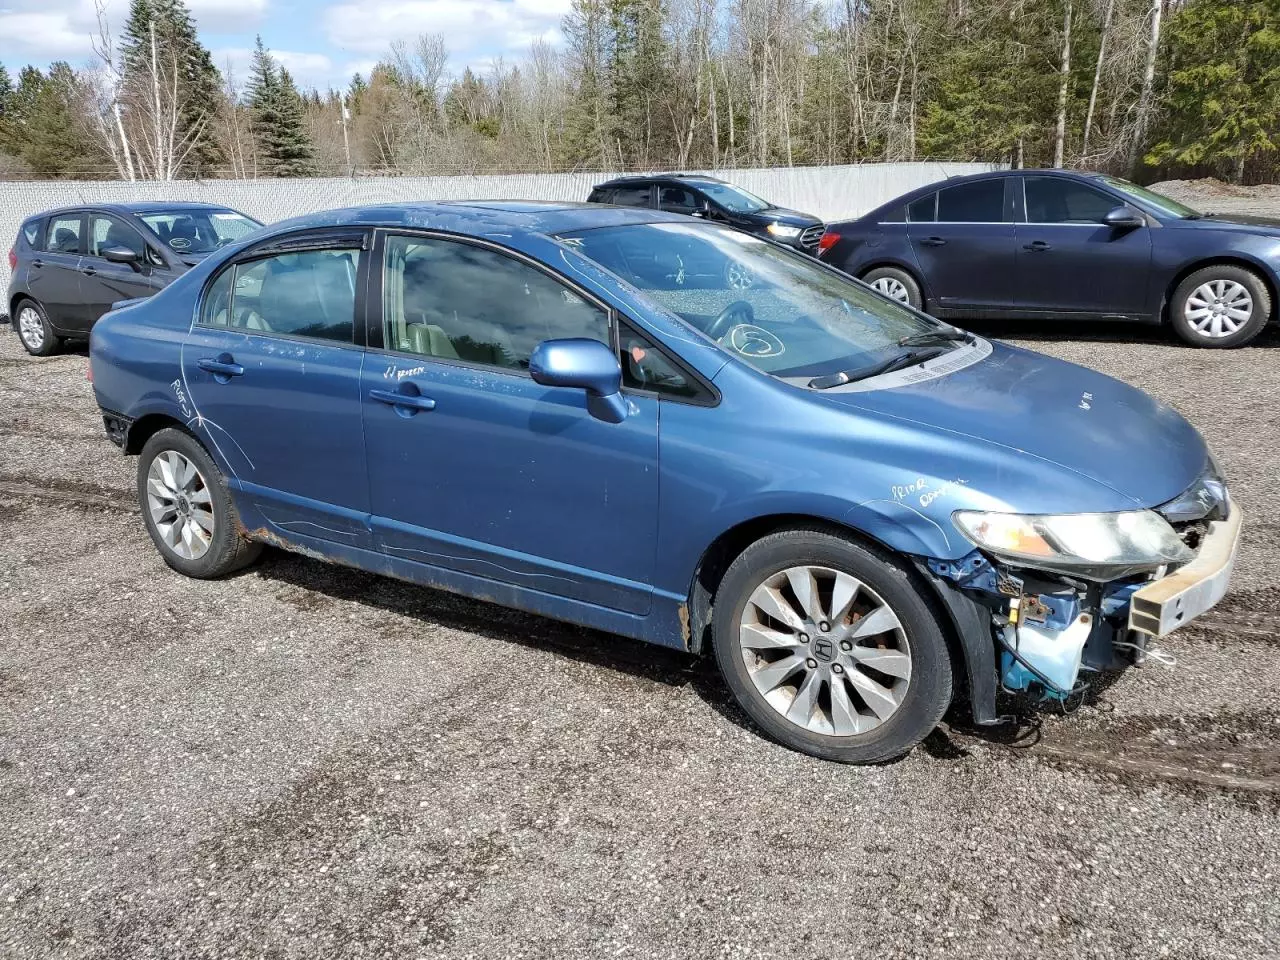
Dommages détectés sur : pare-choc avant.
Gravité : majeur